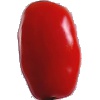
Label: Tomato 2